Transwede Airways

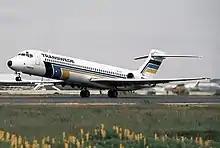
McDonnell Douglas MD-87 at Faro Airport

Transwede applied in June 1990 to operate a scheduled service from Stockholm, Gothenburg and Malmö to London Gatwick Airport. International routes out of Scandinavia had since the 1940s been the domain of Scandinavian Airlines System, but in 1990 the Danish authorities granted domestic carrier Maersk Air the right to start a Gatwick service out of Copenhagen. Transwede used this as leverage to secure itself a similar right out of the Swedish capital. Transwede started the service eight times per week, using a single-class MD-83, offering prices 32 percent below SAS and British Airways.